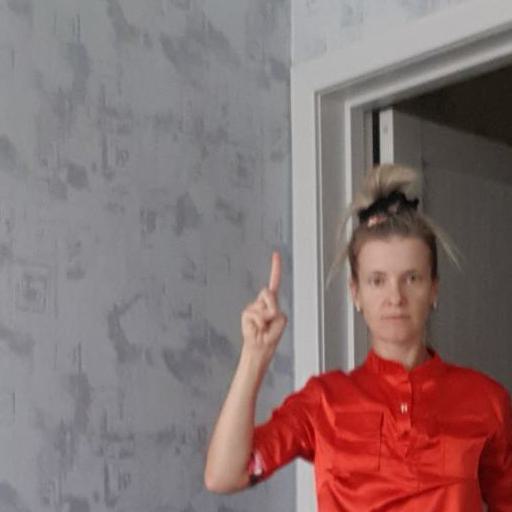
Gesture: one